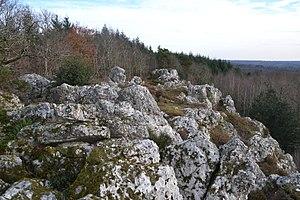
Affleurements de quartz de la butte de Frochet (Bussière-Boffy, Haute-Vienne, France).
Bussière-Boffy est une ancienne commune du Centre-Ouest de la France, située dans le département de la Haute-Vienne région en région Nouvelle-Aquitaine, devenue le 1ᵉʳ janvier 2016 une commune déléguée au sein de la commune nouvelle de Val d'Issoire.
La butte de Frochet est une ligne de crête de hautes collines, site ZNIEFF du département de la Charente situé à l'extrémité occidentale des monts de Blond.